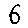
Label: 6